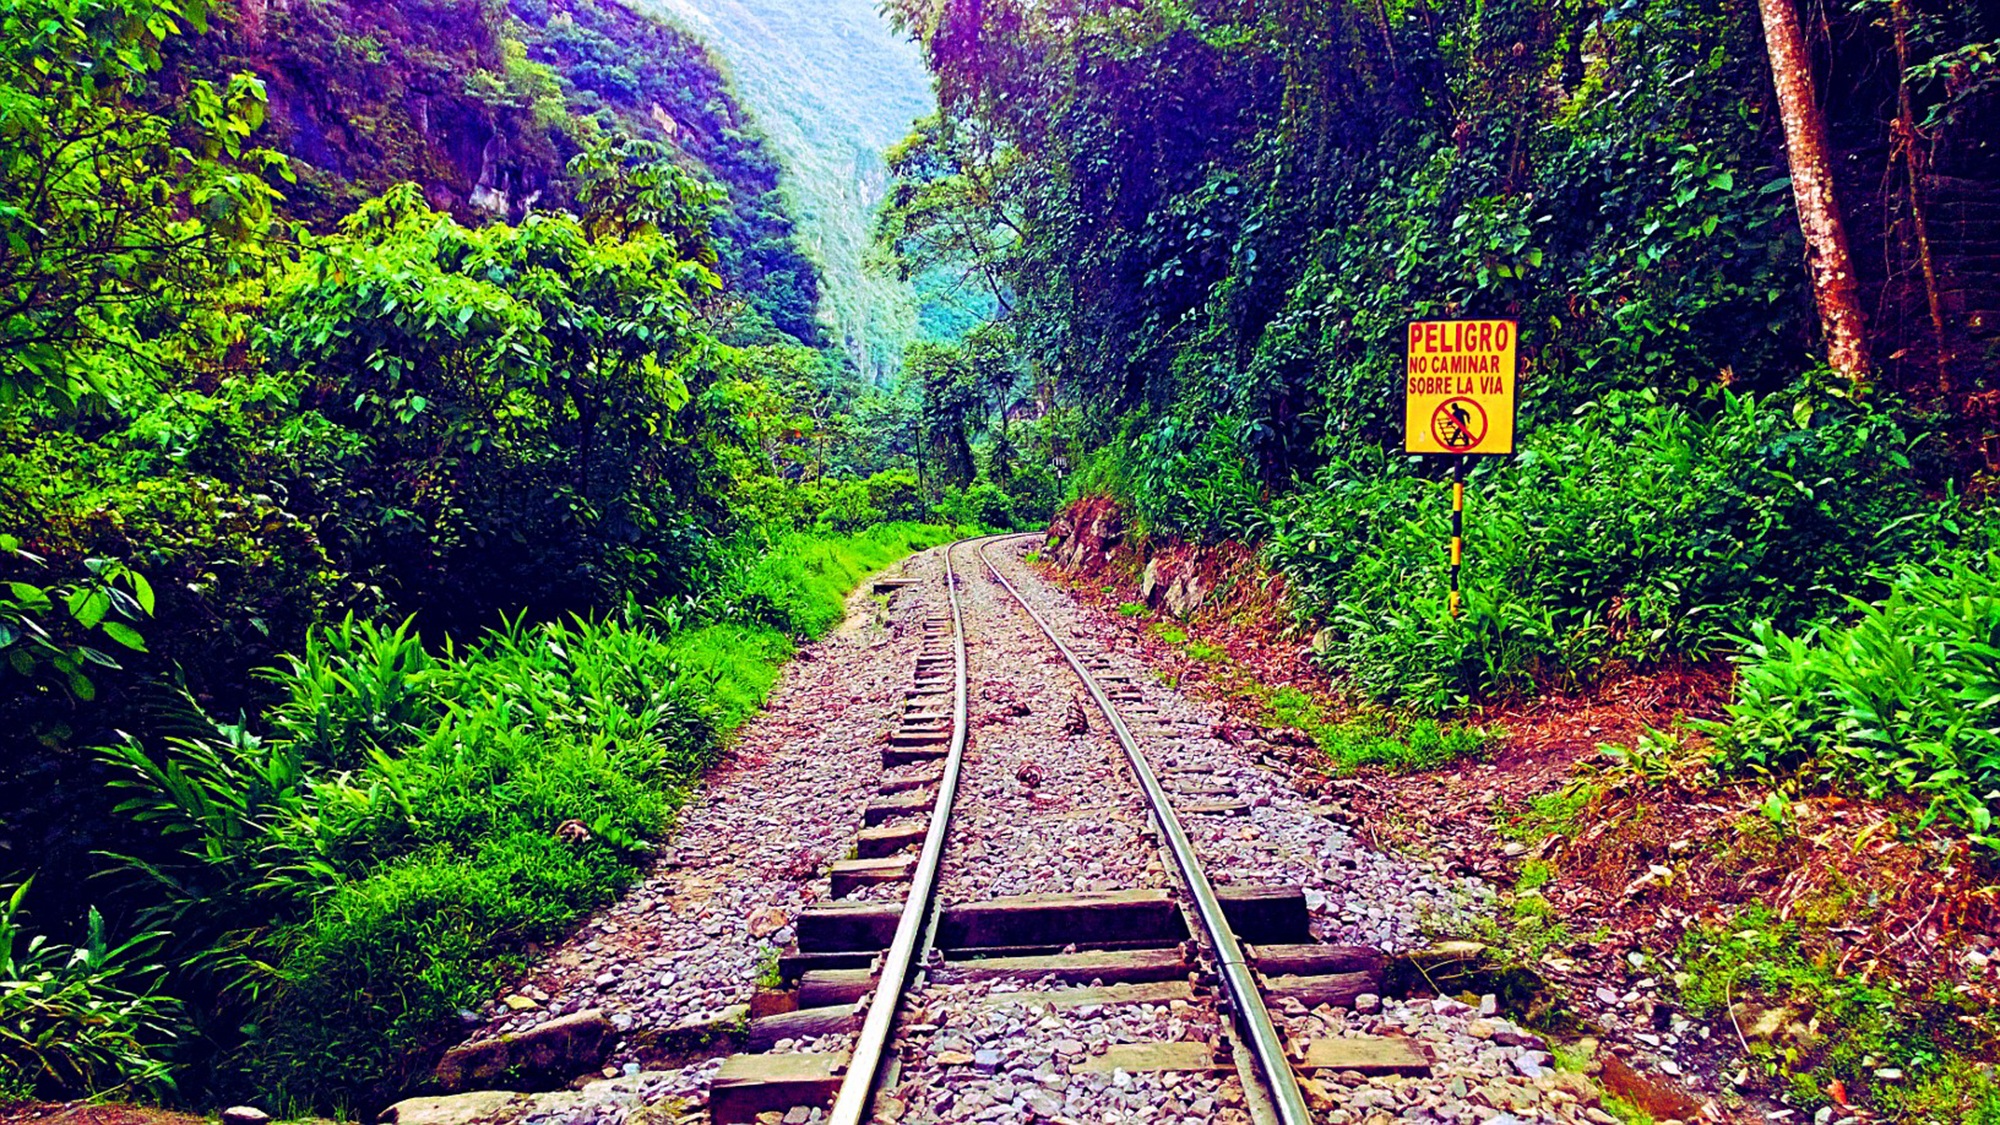
tree, forest, path, track, railway, flower, train, travel, transport, jungle, autumn, soil, garden, lane, vias, iron, woodland, destination, rolling stock